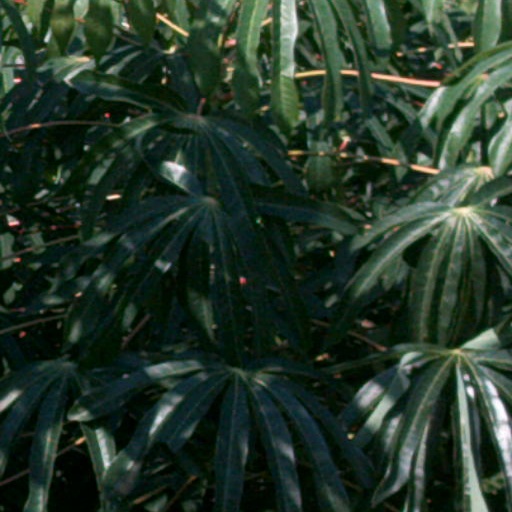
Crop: cassava